Australia on the Map

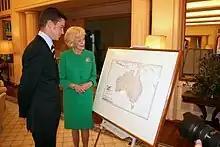
Henry de Freycinet presenting a copy of the 1811 Freycinet Map to Governor-General Ms Quentin Bryce

The second was a symposium, The Freycinet Map of 1811 – 200th Anniversary of the Publication of the First Map of Australia, held at the National Library of Australia on 19 June 2011. This event involved close collaboration between the Australia on the Map Division, the National Library of Australia and the French Embassy and was addressed by the most eminent French scholars in Australia.